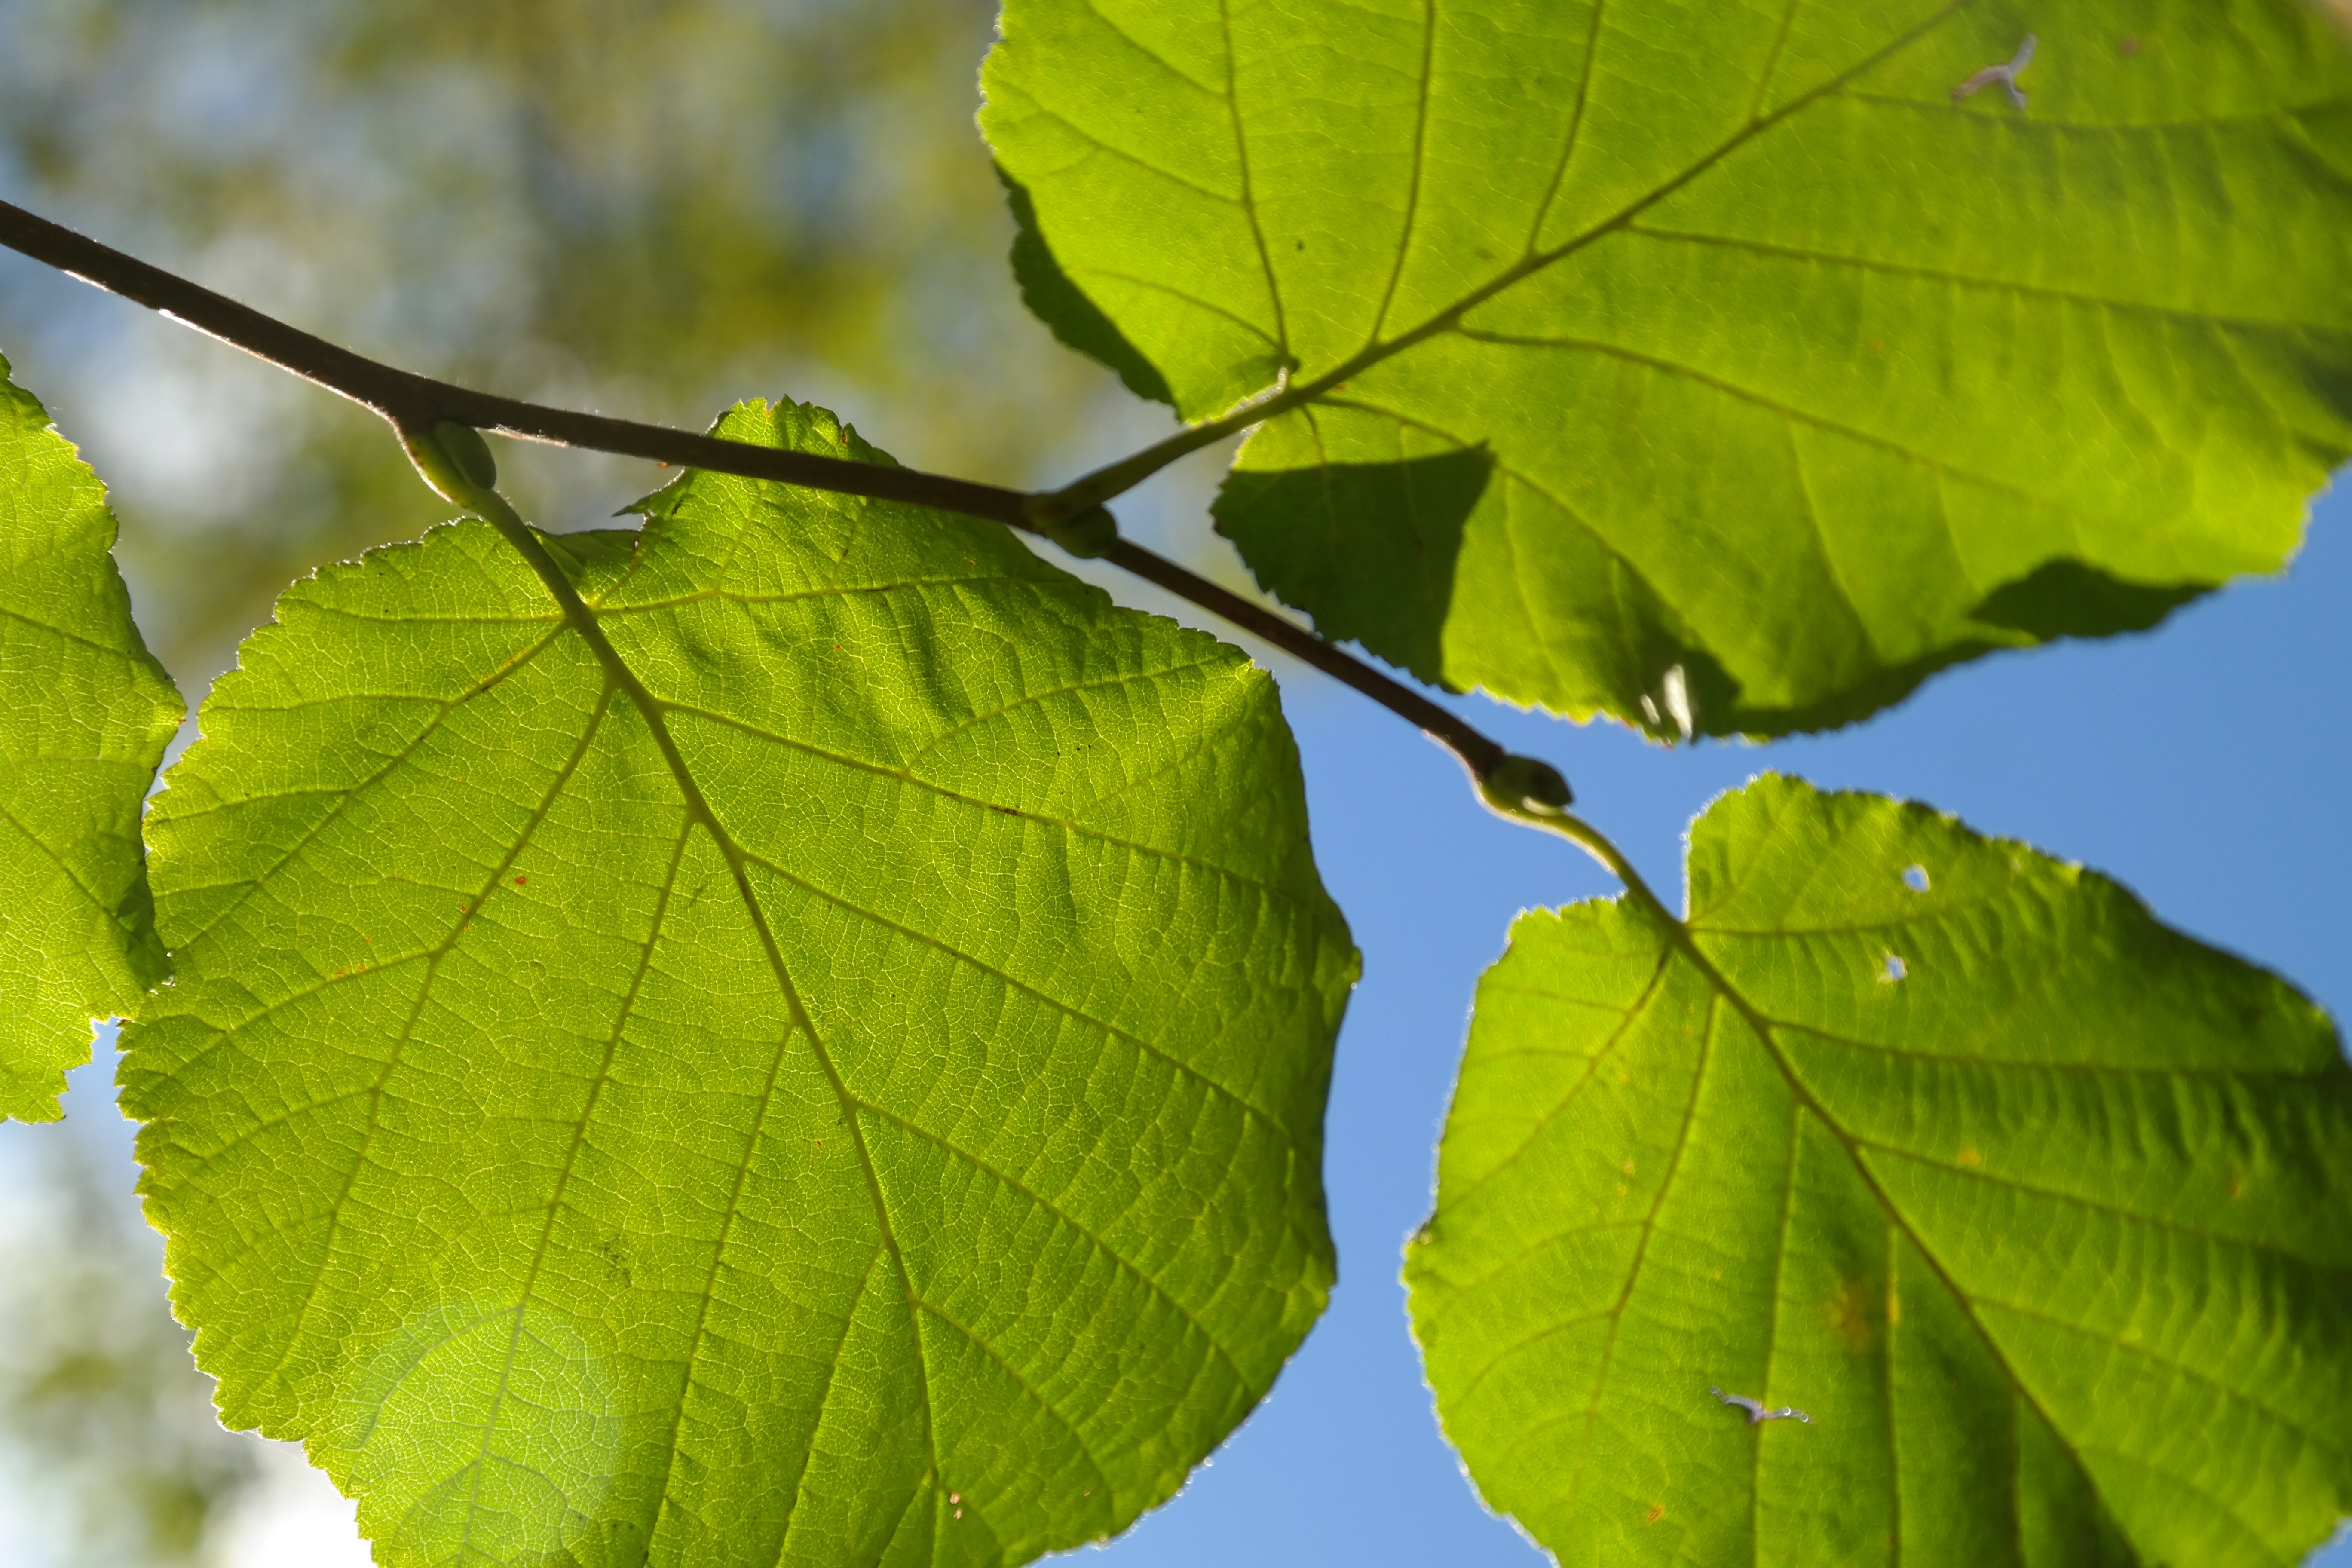
leaf, tree, plant, flower, green, woody plant, twig, beech, flowering plant, Canoe birch, branch, deciduous, plane, swamp birch, Black maple